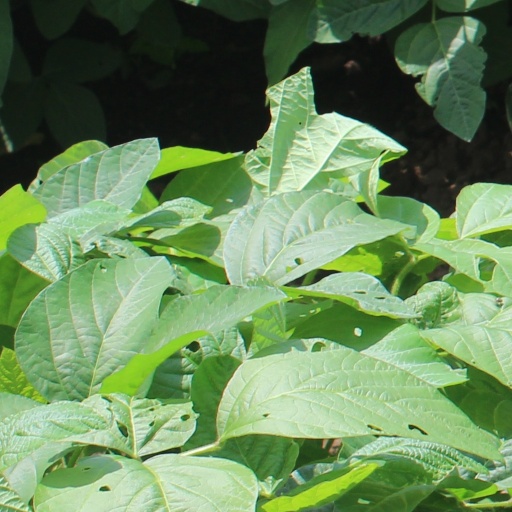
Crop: soybean